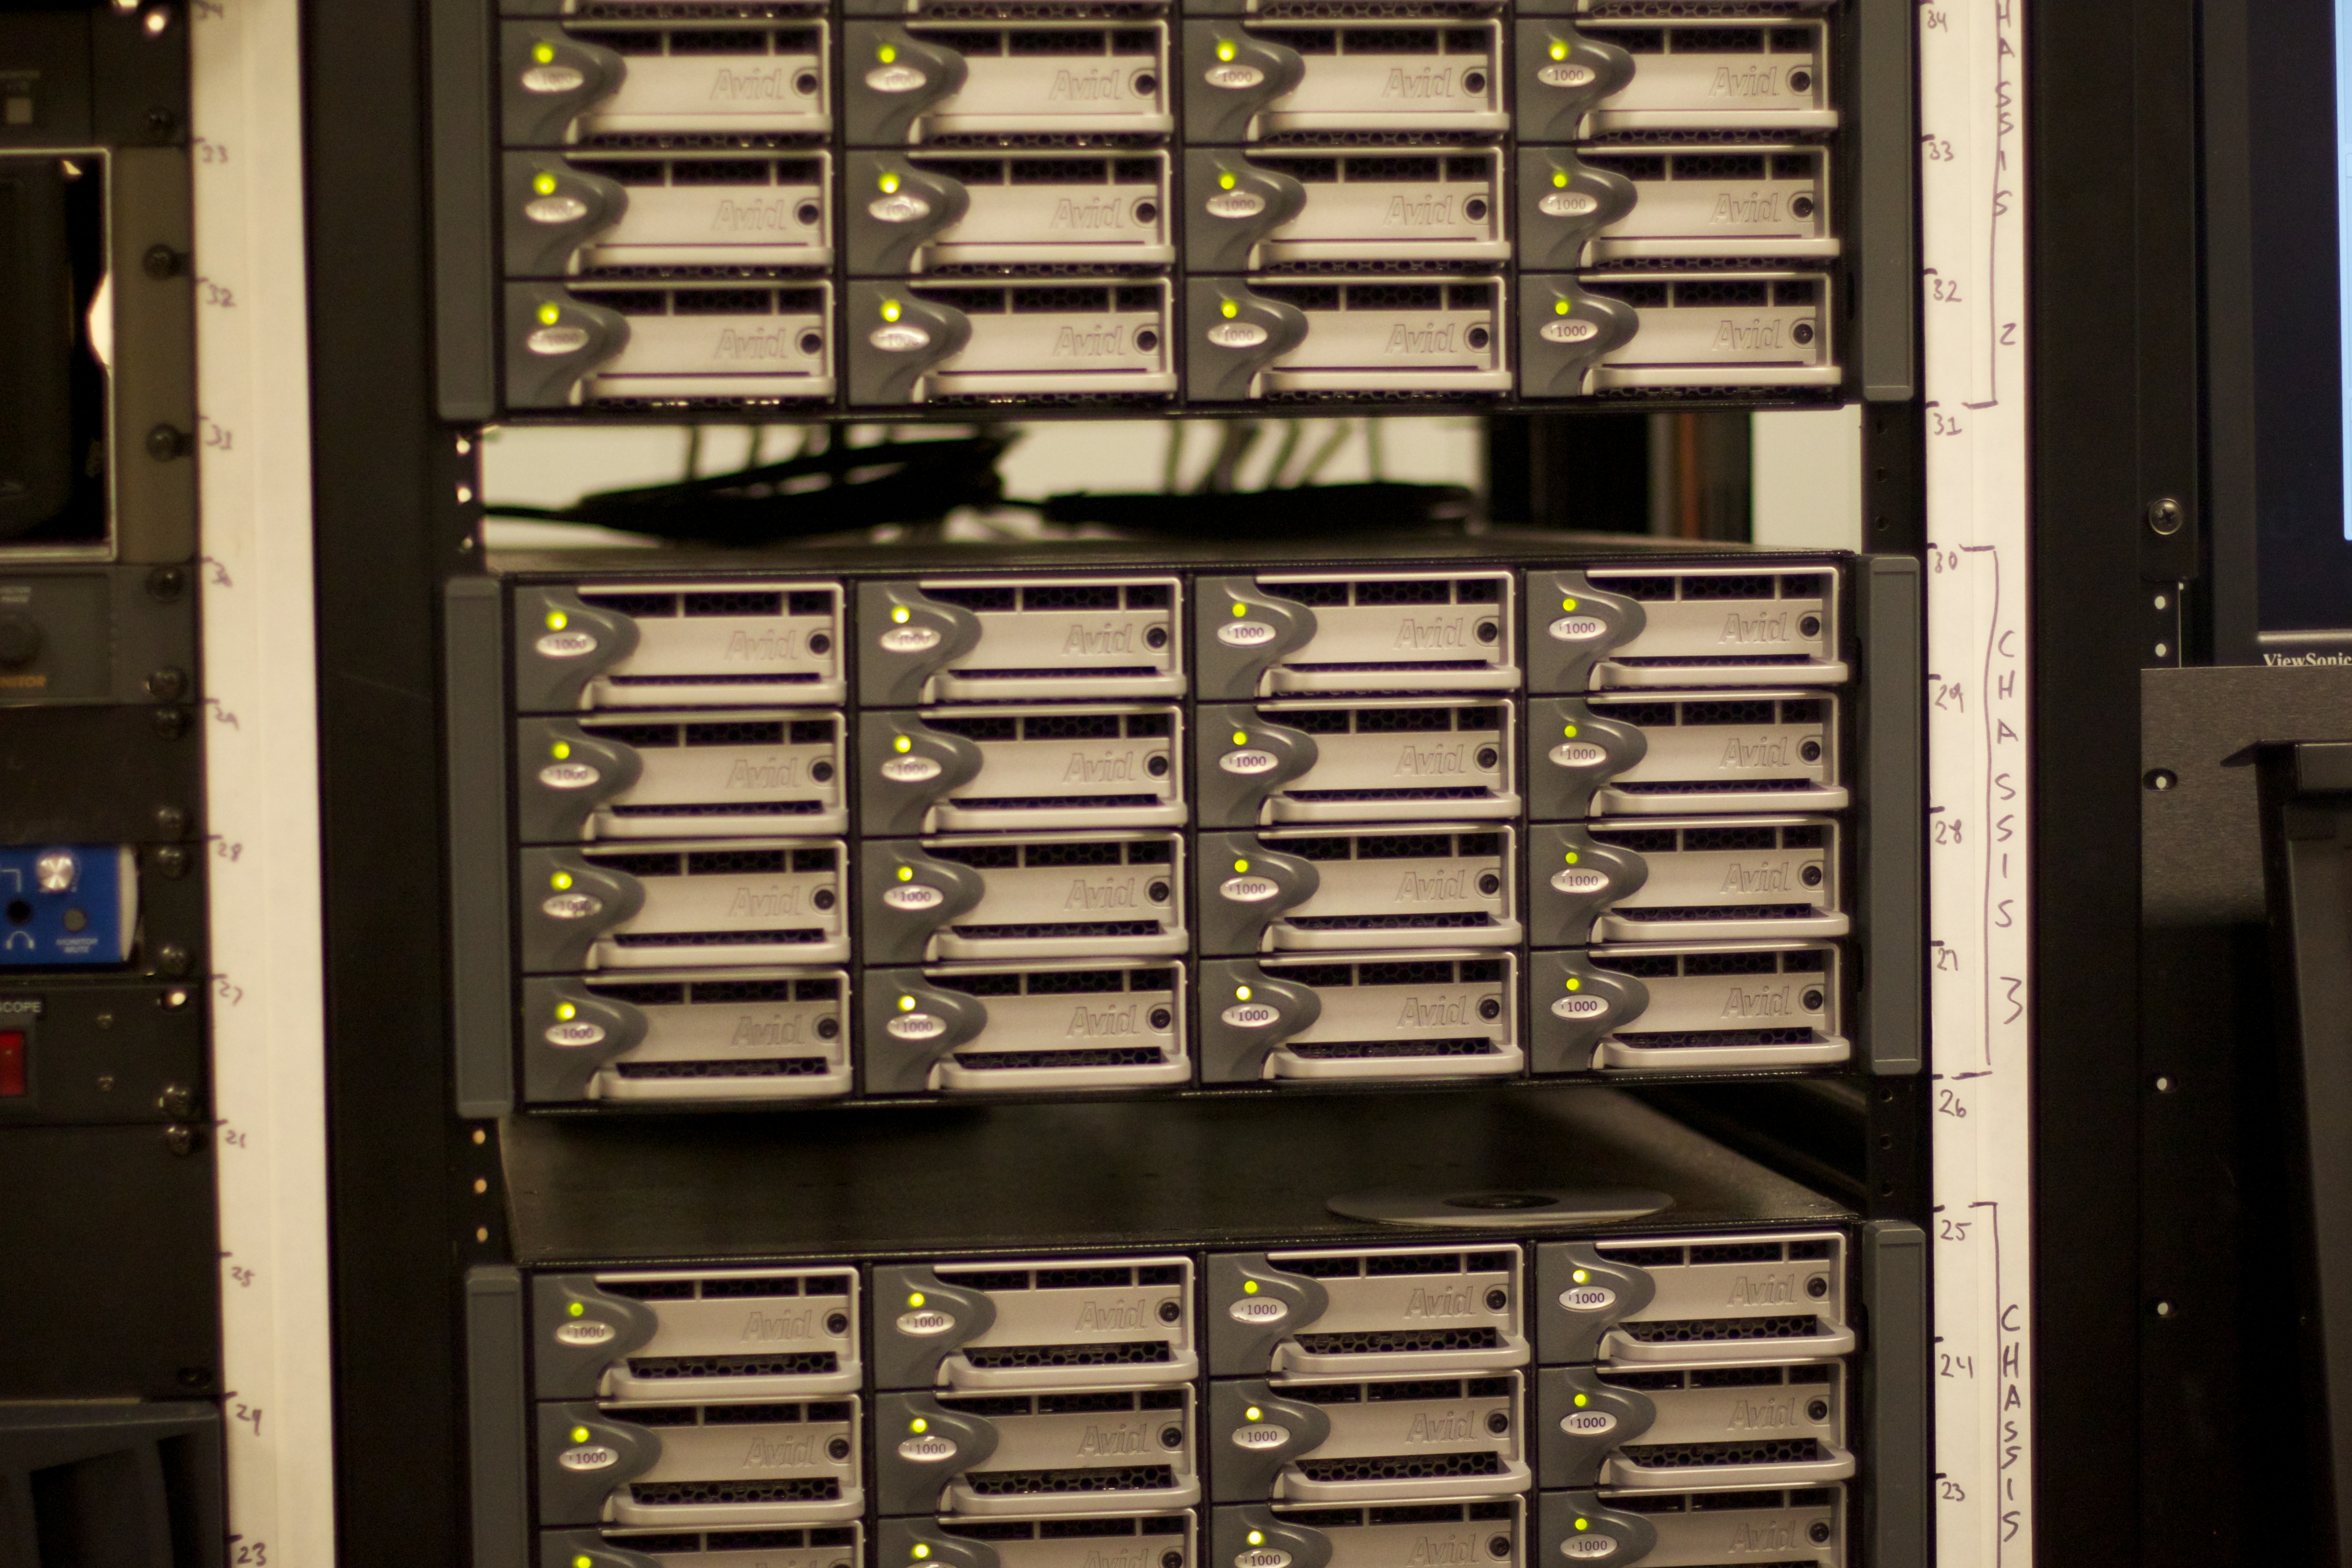
technology, machine, server, computer cluster